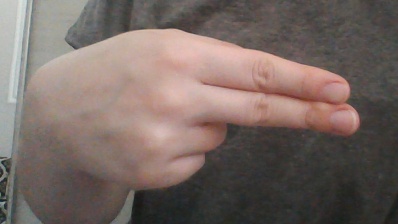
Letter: ain